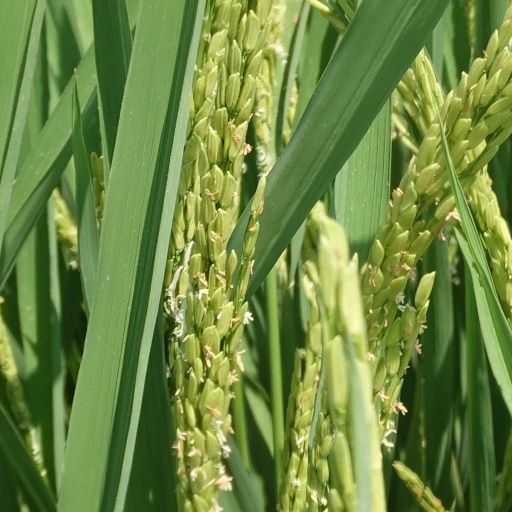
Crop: rice